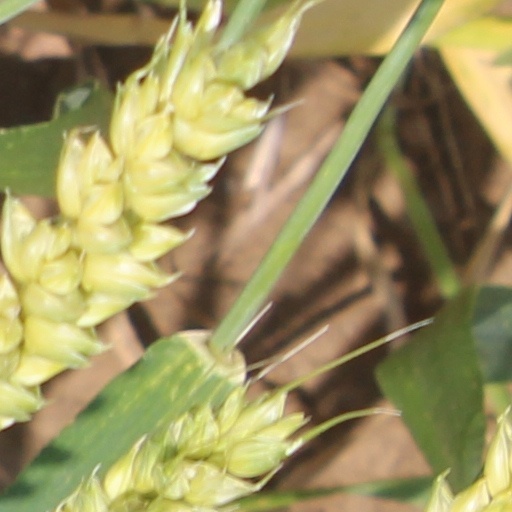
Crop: wheat